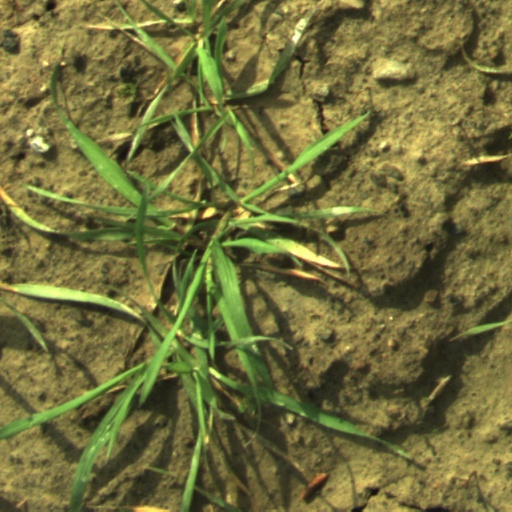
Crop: wheat